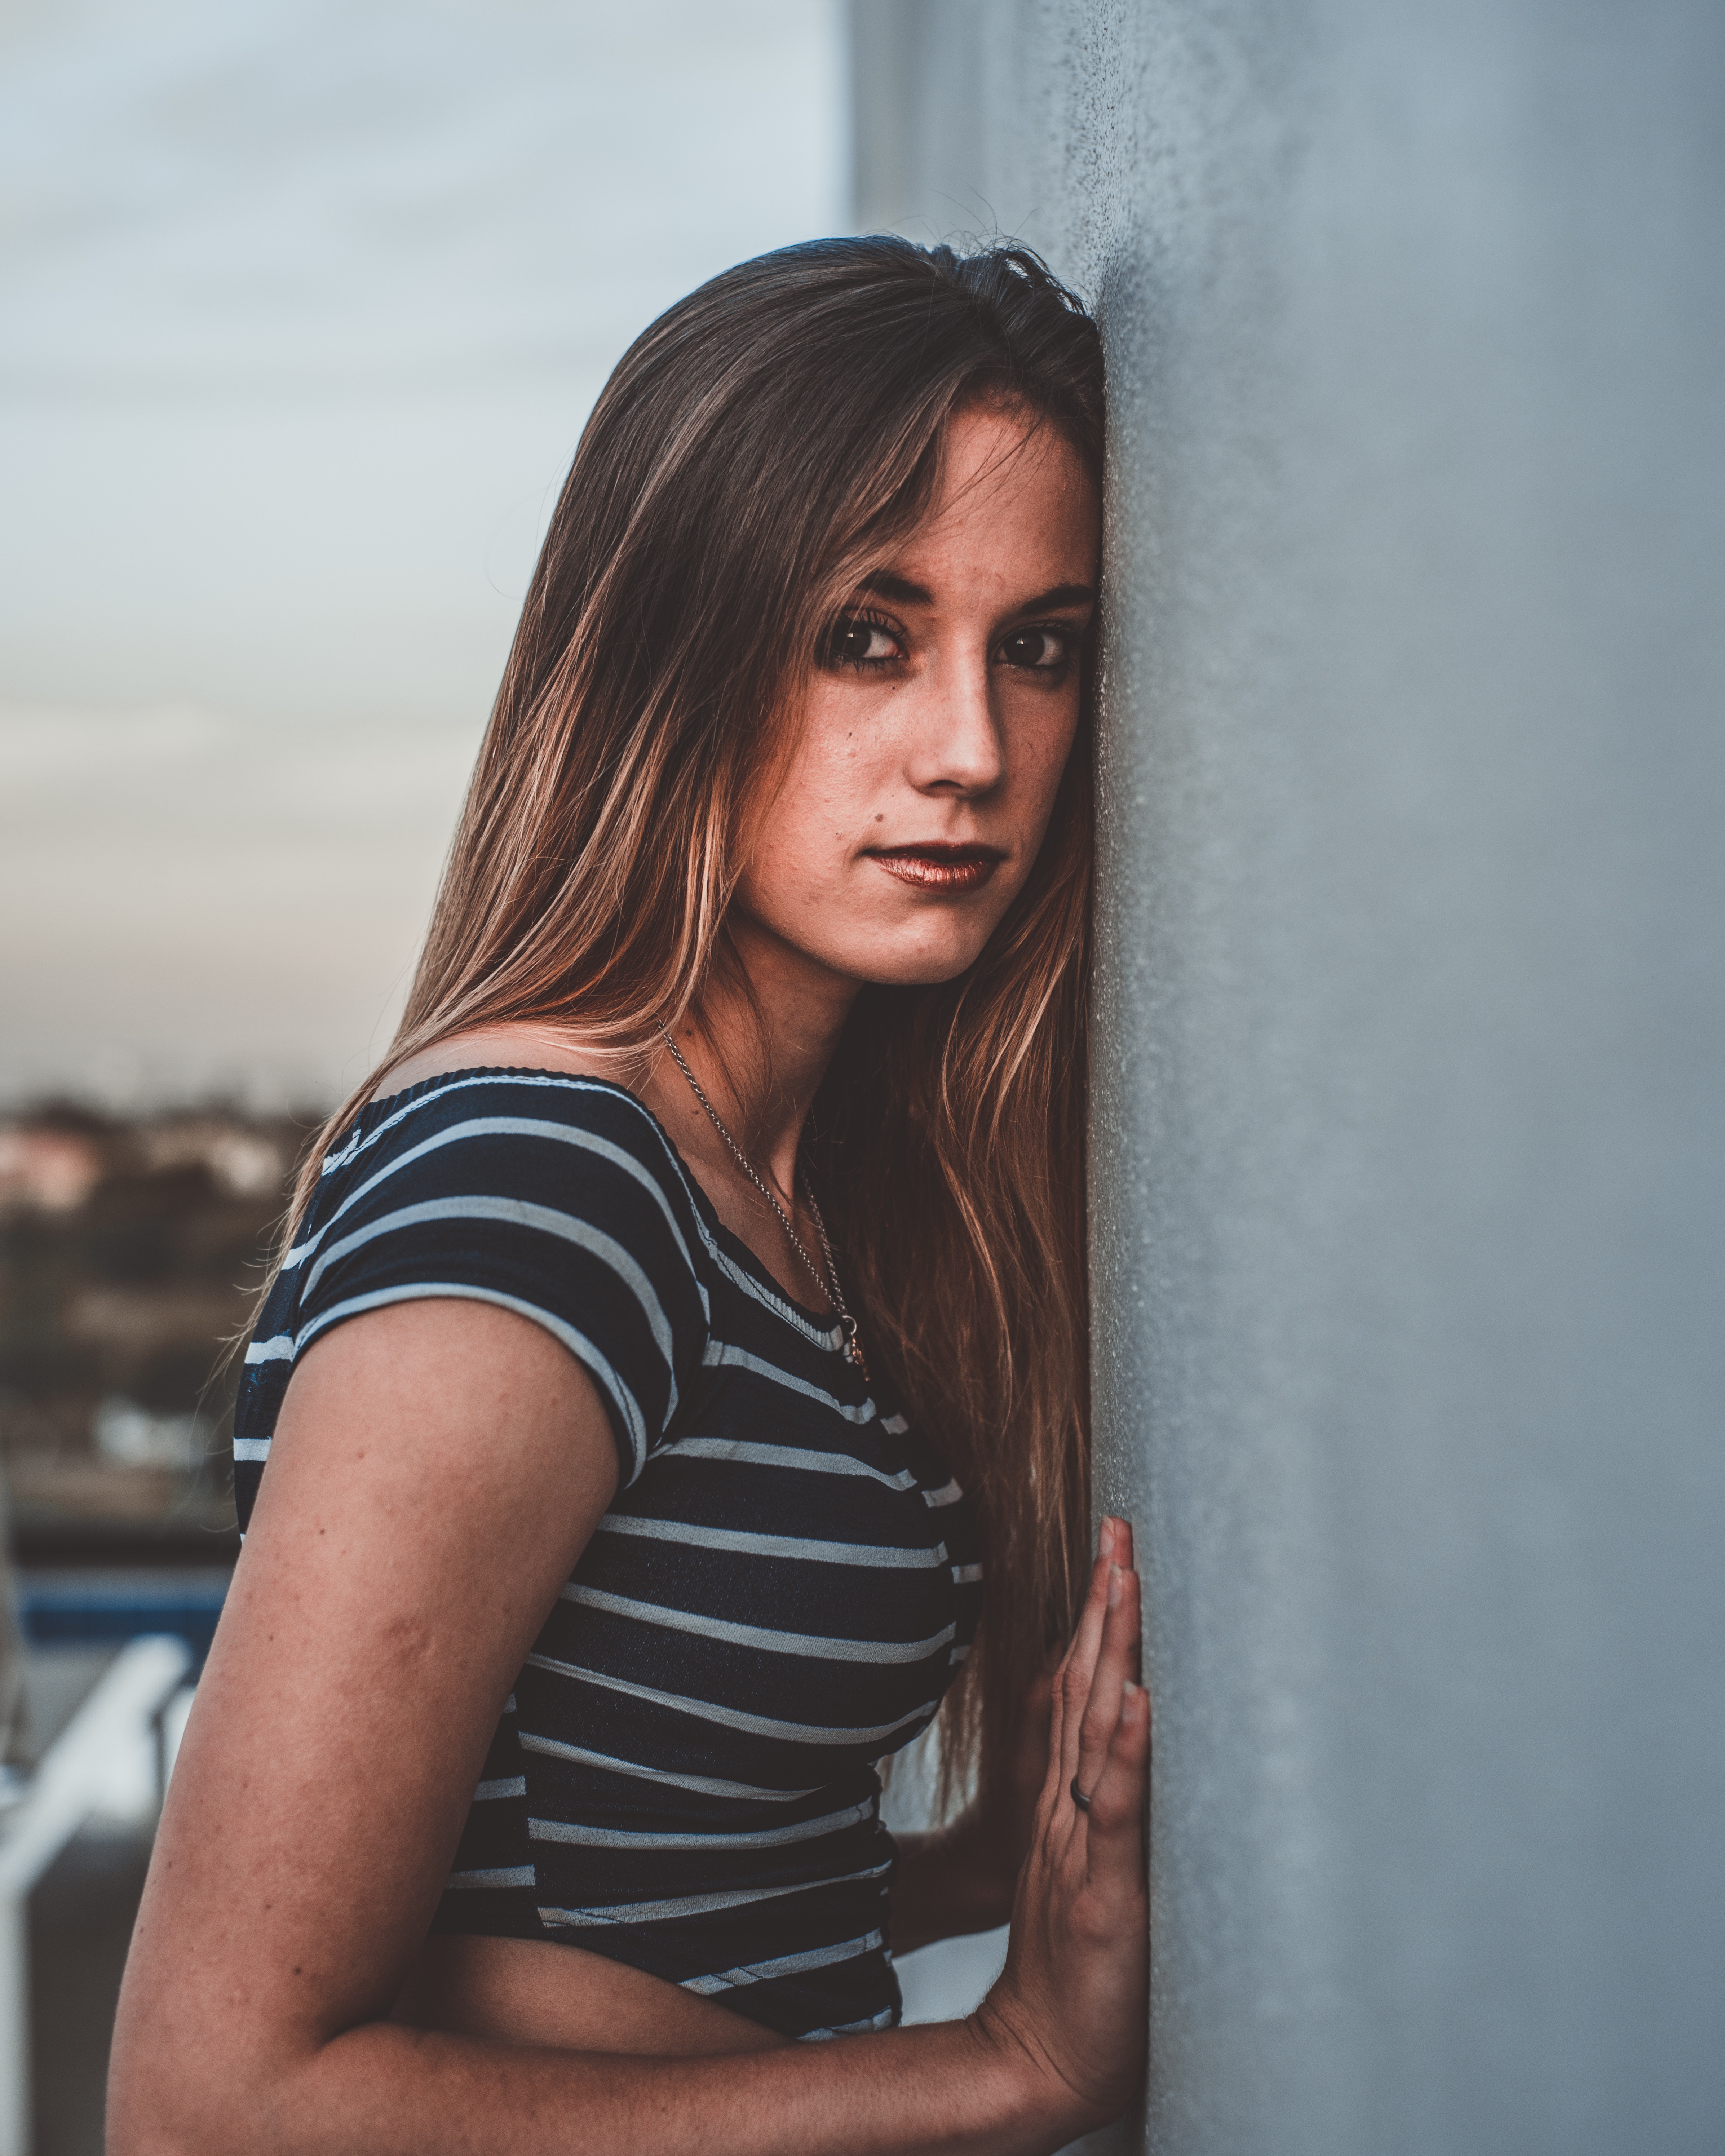
hair, face, beauty, lip, model, head, hairstyle, long hair, skin, fashion, photo shoot, brown hair, eye, blond, cool, shoulder, photography, black hair, muscle, flash photography, t shirt, portrait photography, fashion model, style